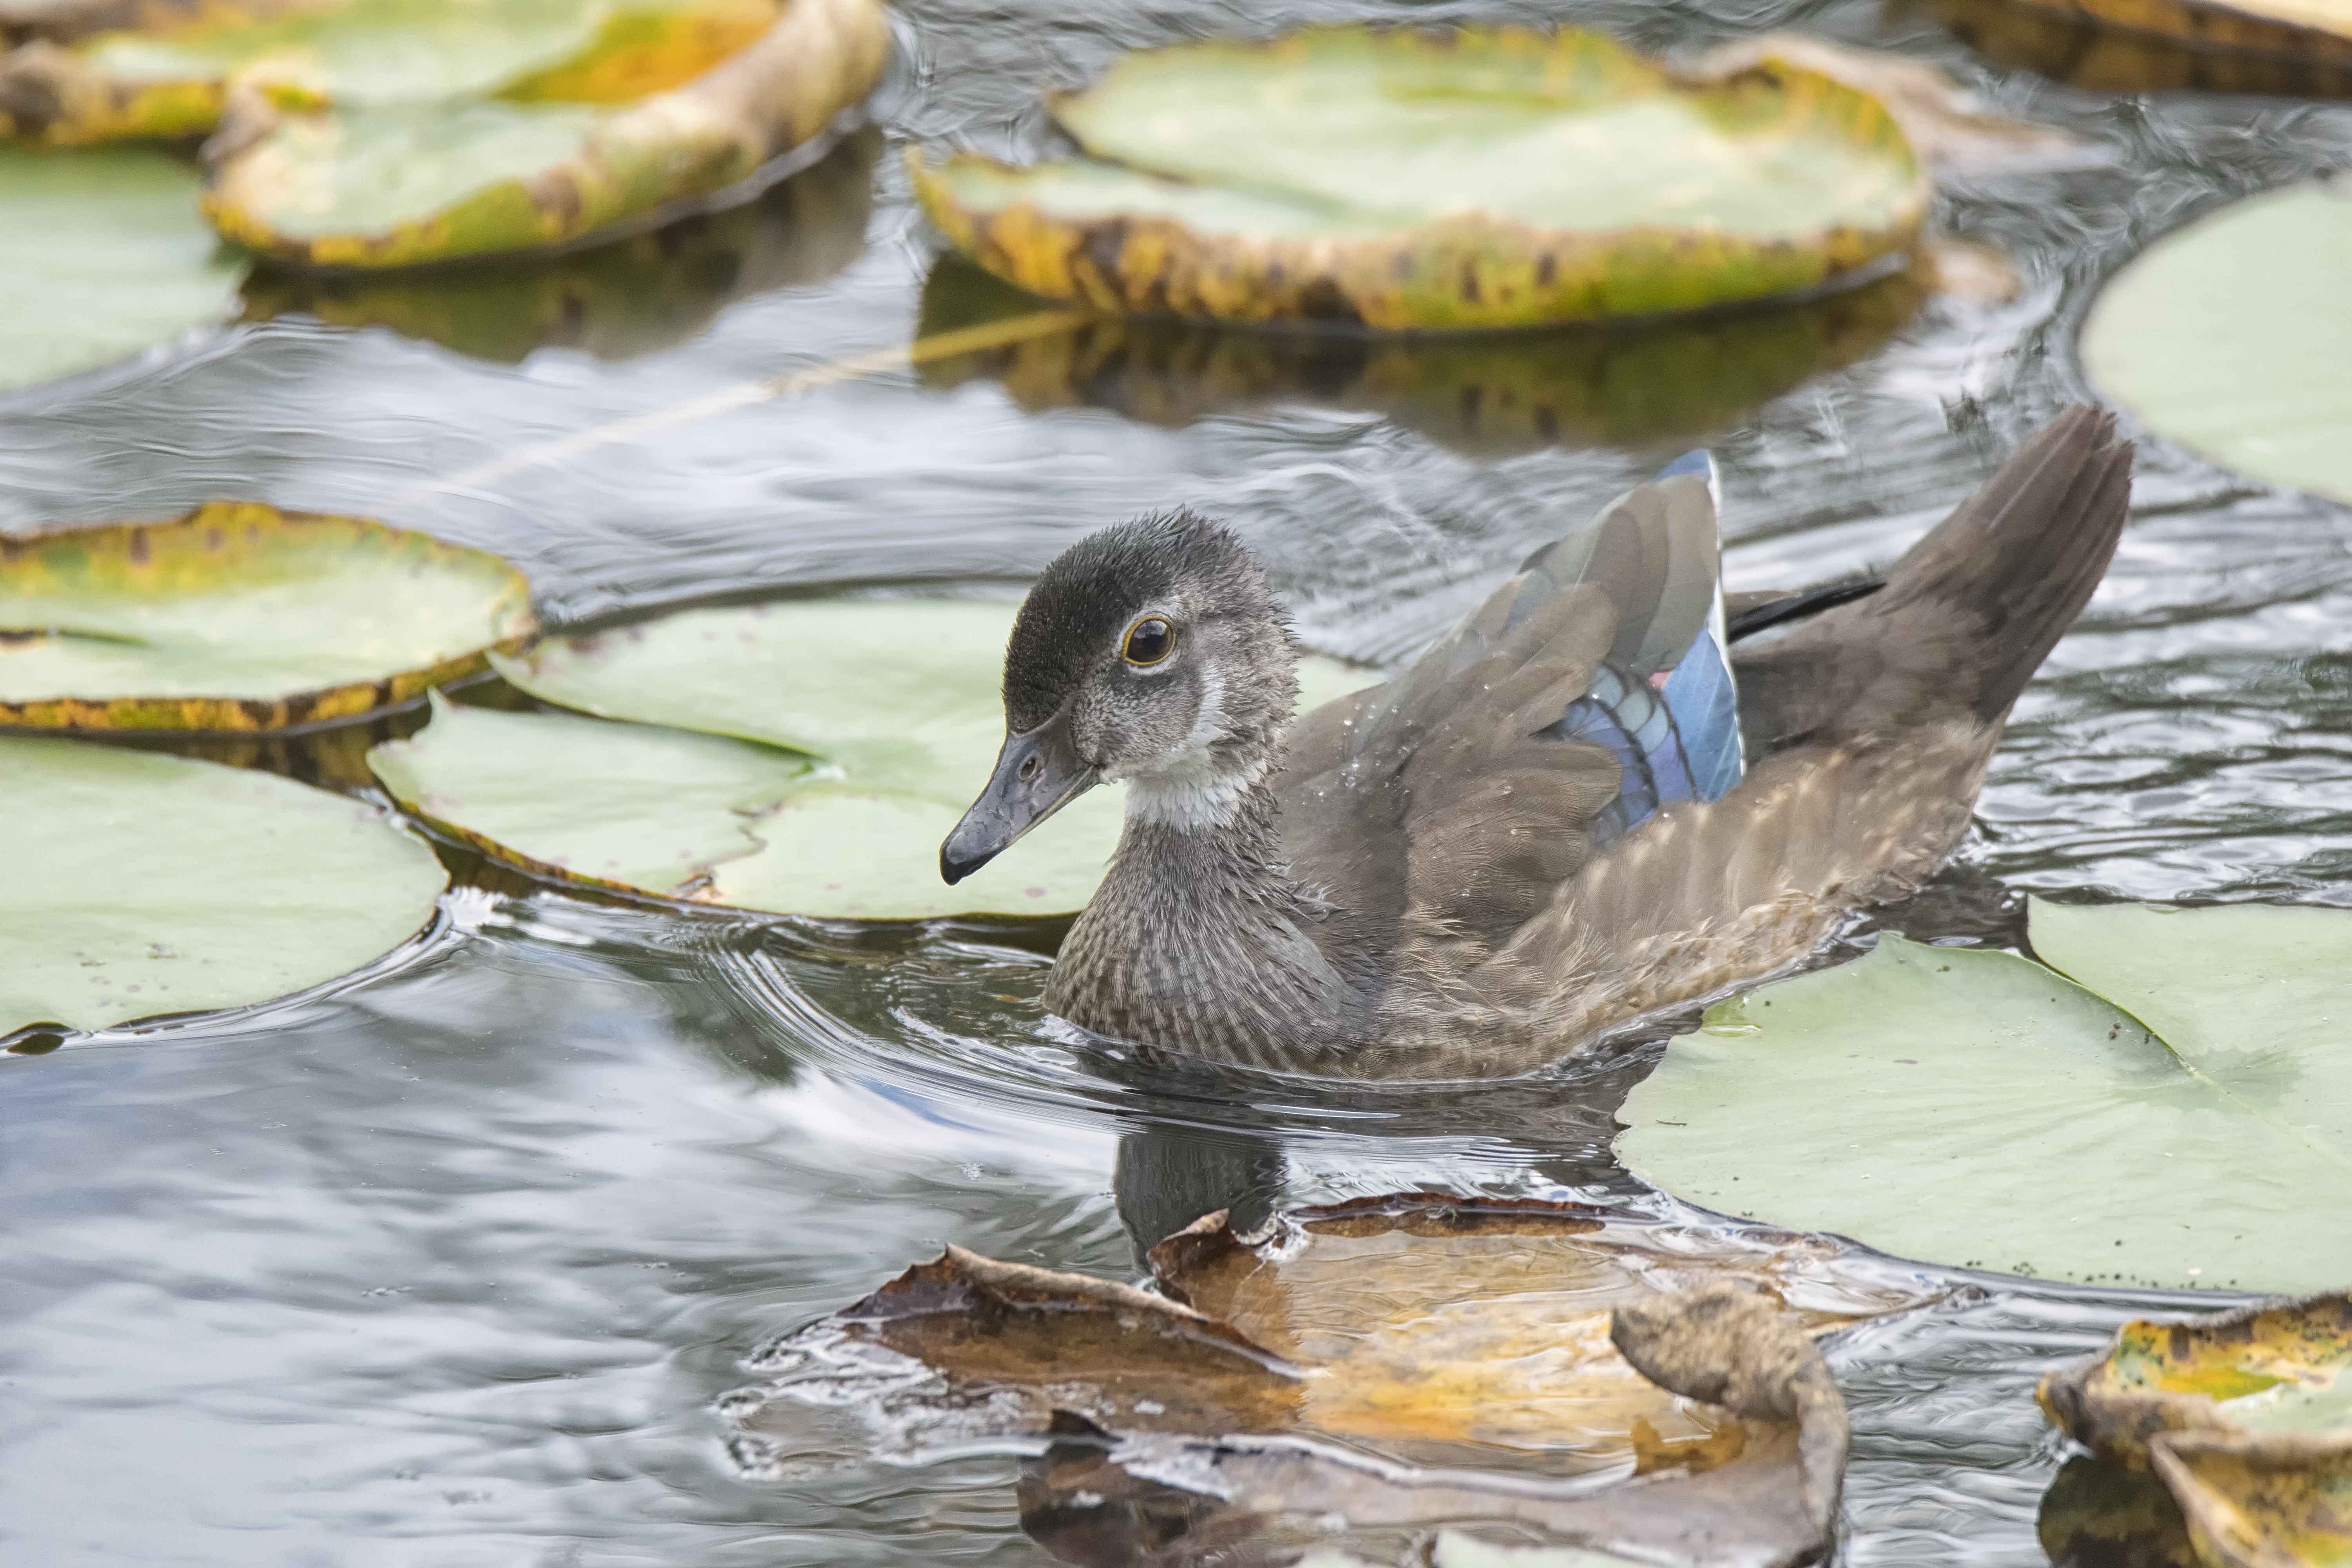
water, nature, bird, wood, pond, wildlife, beak, fauna, duck, canada, vertebrate, quebec, waterfowl, water bird, mallard, canard, sherbrooke, oiseau, branchu, ducks geese and swans